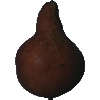
Label: pear_kaiser